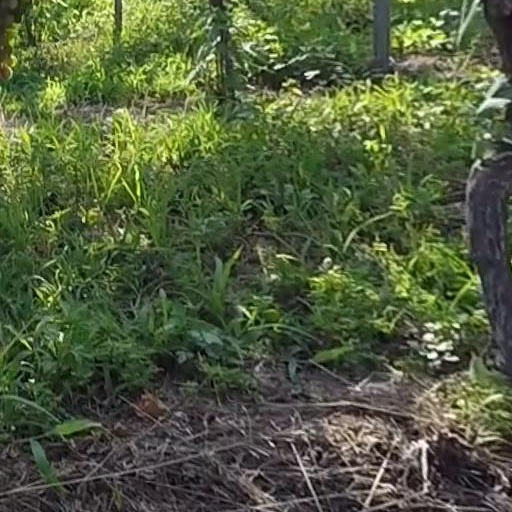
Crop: grape